Describe the emotion expressed in this image:  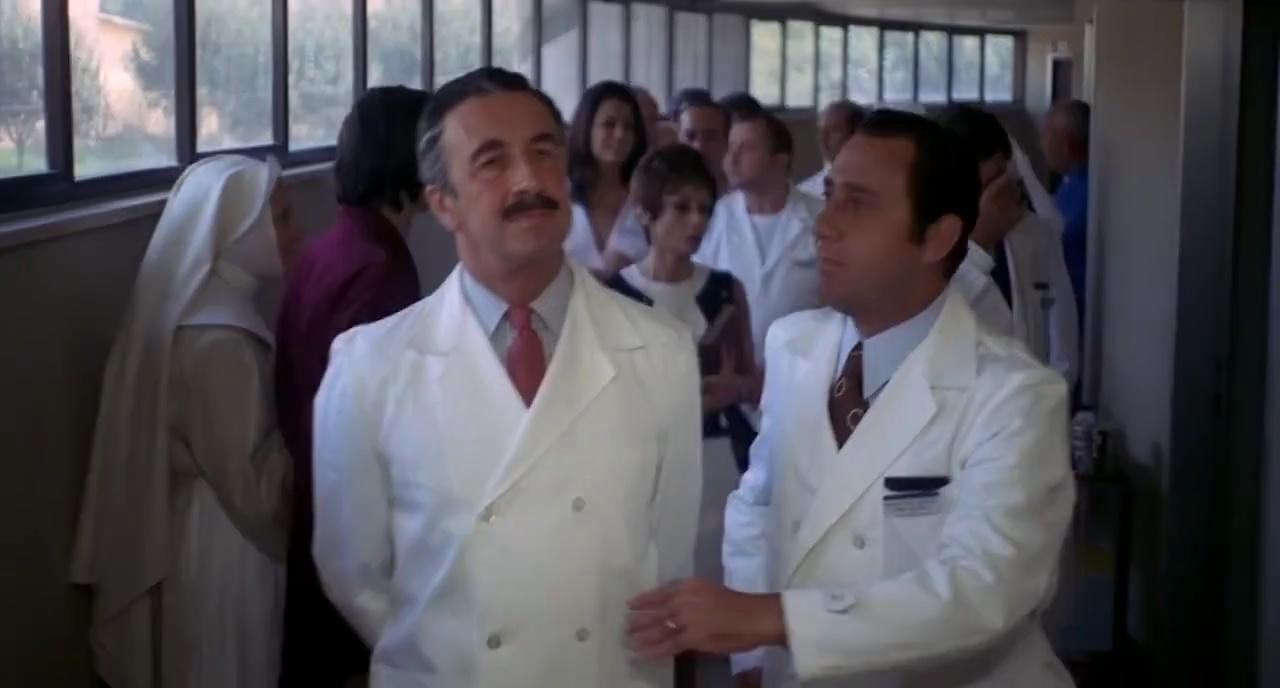
This person displays Fear, valence and arousal with high intensity.